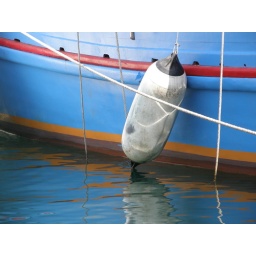
boat fender reflecting in the water